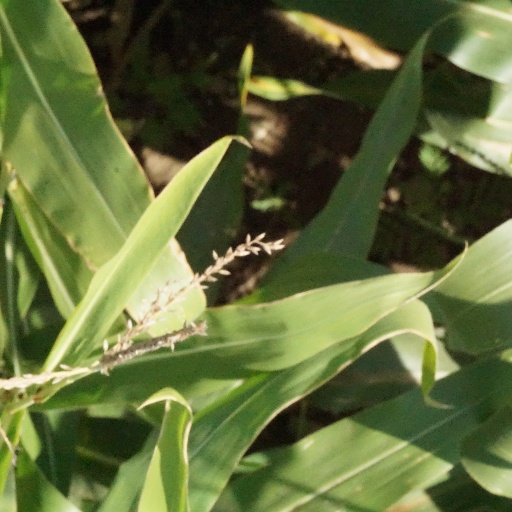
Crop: maize; corn